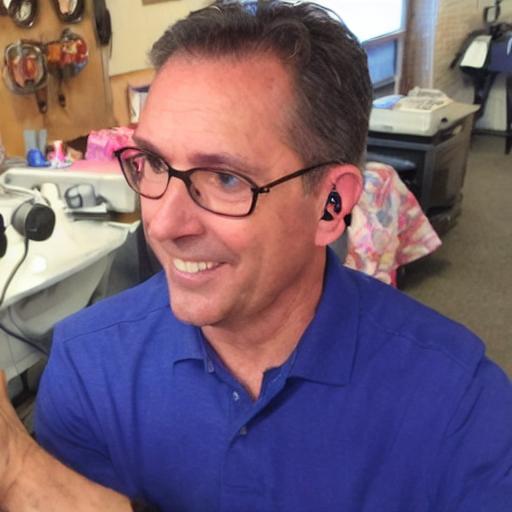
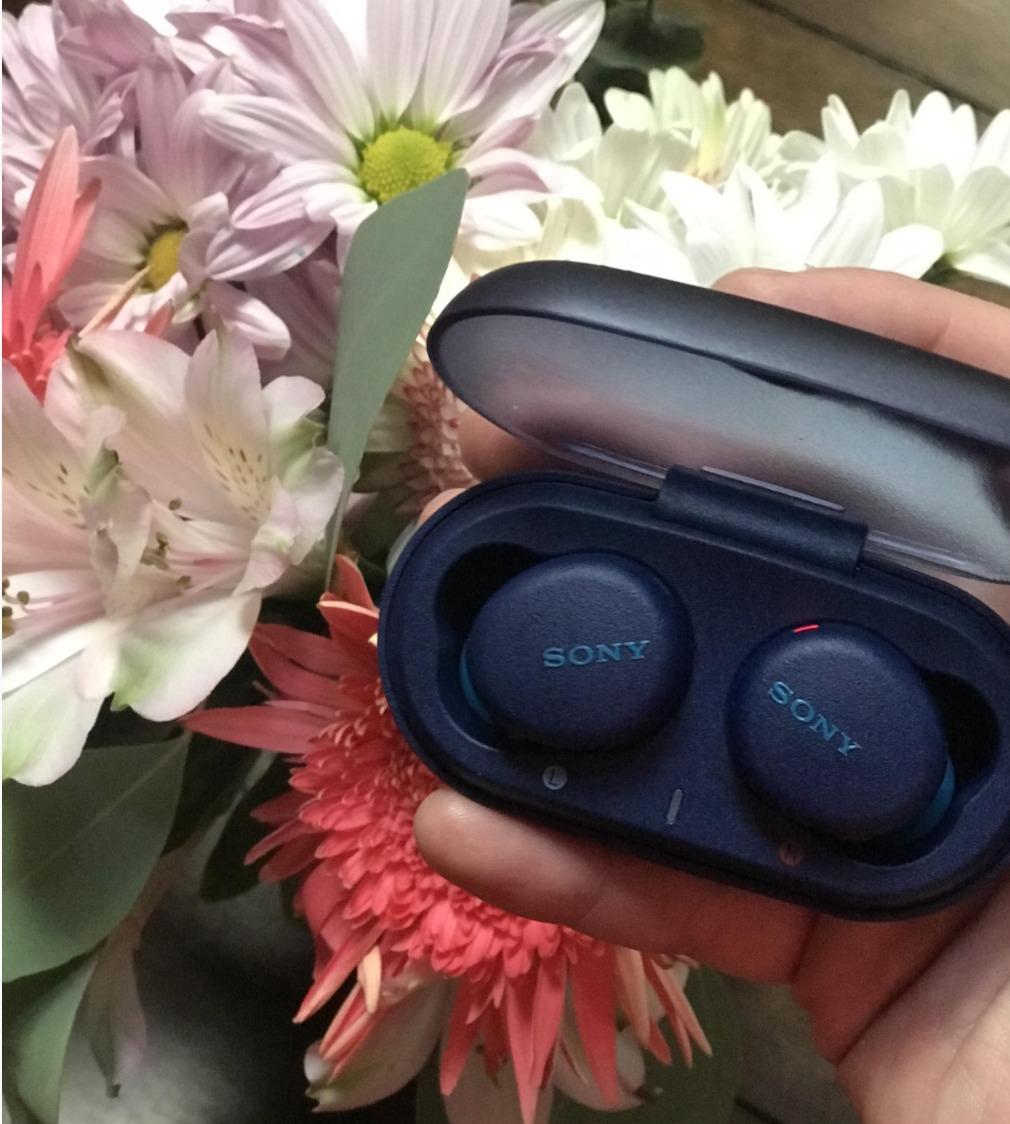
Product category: earbuds
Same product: no